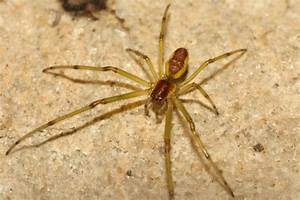
Label: spider